Edzell Castle

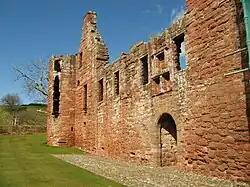
The outer wall of the west range, looking north

Edzell was not affected by the campaigns of the Royalist Marquess of Montrose in the 1640s, although other properties of the Covenanting Presbyterian David Lindsay (son of Sir David), were attacked. During the Third English Civil War, Oliver Cromwell invaded Scotland and, in September 1651, his troops took Edzell, and were stationed there for one month. By the time of the Presbyterian settlement of 1689, the Lord of Edzell, David's son John Lindsay, had switched allegiances from Presbyterianism to Episcopalianism. Along with the parish minister, he was barred from the parish church, and Episcopal services were held in the great hall at Edzell.